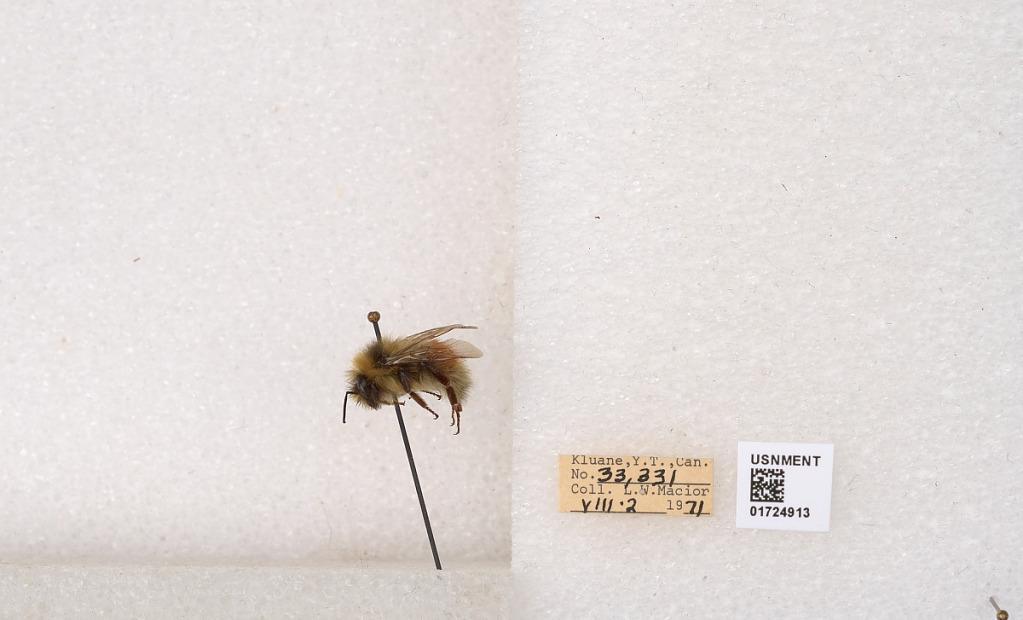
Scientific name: Bombus (Pyrobombus) sylvicola Kirby
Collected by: L. Macior
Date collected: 1971-8-2
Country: Canada
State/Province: Yukon Teritory
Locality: Kluane National Park and Reserve
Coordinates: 60.7493, -139.504